Harodim

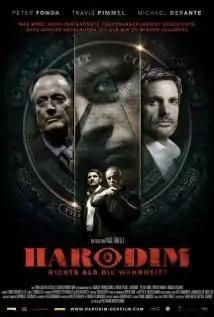
theatrical poster

Harodim is a 2012 thriller movie written and directed by Paul Finelli. Paul Finelli is both a writer and producer who also directed Ride and Der Atem des Himmels (2010). The film is A Terra Mater Factual Studios production, in association with Tomcat Prods., Finger Films. The film stars Peter Fonda, Michael Desante, and Travis Fimmel, and was filmed in Austria.